Singing Rooster

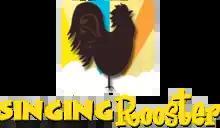
Singing Rooster logo

Singing Rooster Inc. is a certified 501(c)3 non-profit corporation which works to alleviate rural poverty in Haiti with economic development through coffee agriculture.